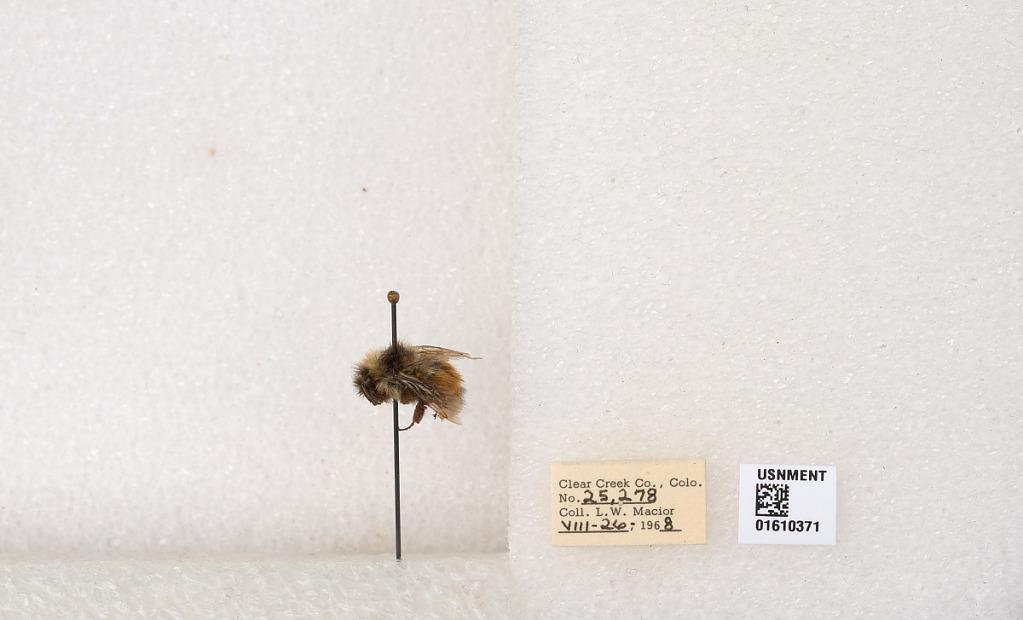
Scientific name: Bombus (Pyrobombus) sylvicola Kirby
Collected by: L. Macior
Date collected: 1968-8-26
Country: United States
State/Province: Colorado
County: Clear Creek
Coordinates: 39.6891, -105.644